Xena

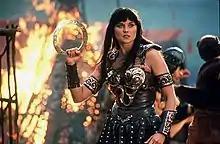
Lucy Lawless as Xena, holding her chakram

Xena is a fictional character from the "" franchise, portrayed by New Zealand actress Lucy Lawless and co-created by Robert Tapert and John Schulian. She first appeared as a villain in the 1995–1999 television series "" before joining forces with Hercules. Xena was popular with fans, so the producers decided to create a spin-off with the character in the starring role. She later appeared in the of the same name, as well as the spin-off animated film "", and non-canon expanded universe material, such as and .